Murder of Lord Darnley

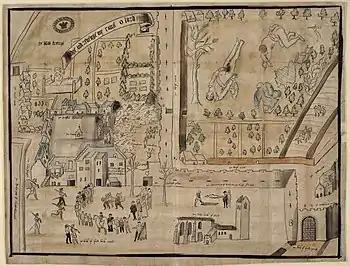
1567 drawing of the murder scene in Edinburgh, made for William Cecil, 1st Baron Burghley shortly after the murder.

The murder of Henry Stuart, Lord Darnley, second husband of Mary, Queen of Scots, took place on 10 February 1567 in Edinburgh, Scotland. Darnley's lodgings were destroyed by gunpowder; his body and that of his servant were found nearby, apparently having been strangled rather than killed in the explosion. Suspicion was placed upon Queen Mary and the Earl of Bothwell, whom Mary went on to marry three months after Darnley's murder. Bothwell was indicted for treason and acquitted, but six of his servants and acquaintances were subsequently arrested, tried, and executed for the crime.